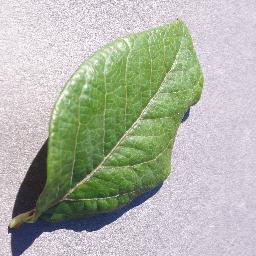
Label: Blueberry___healthy